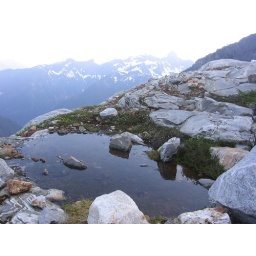
Reflection of mountains in melt water